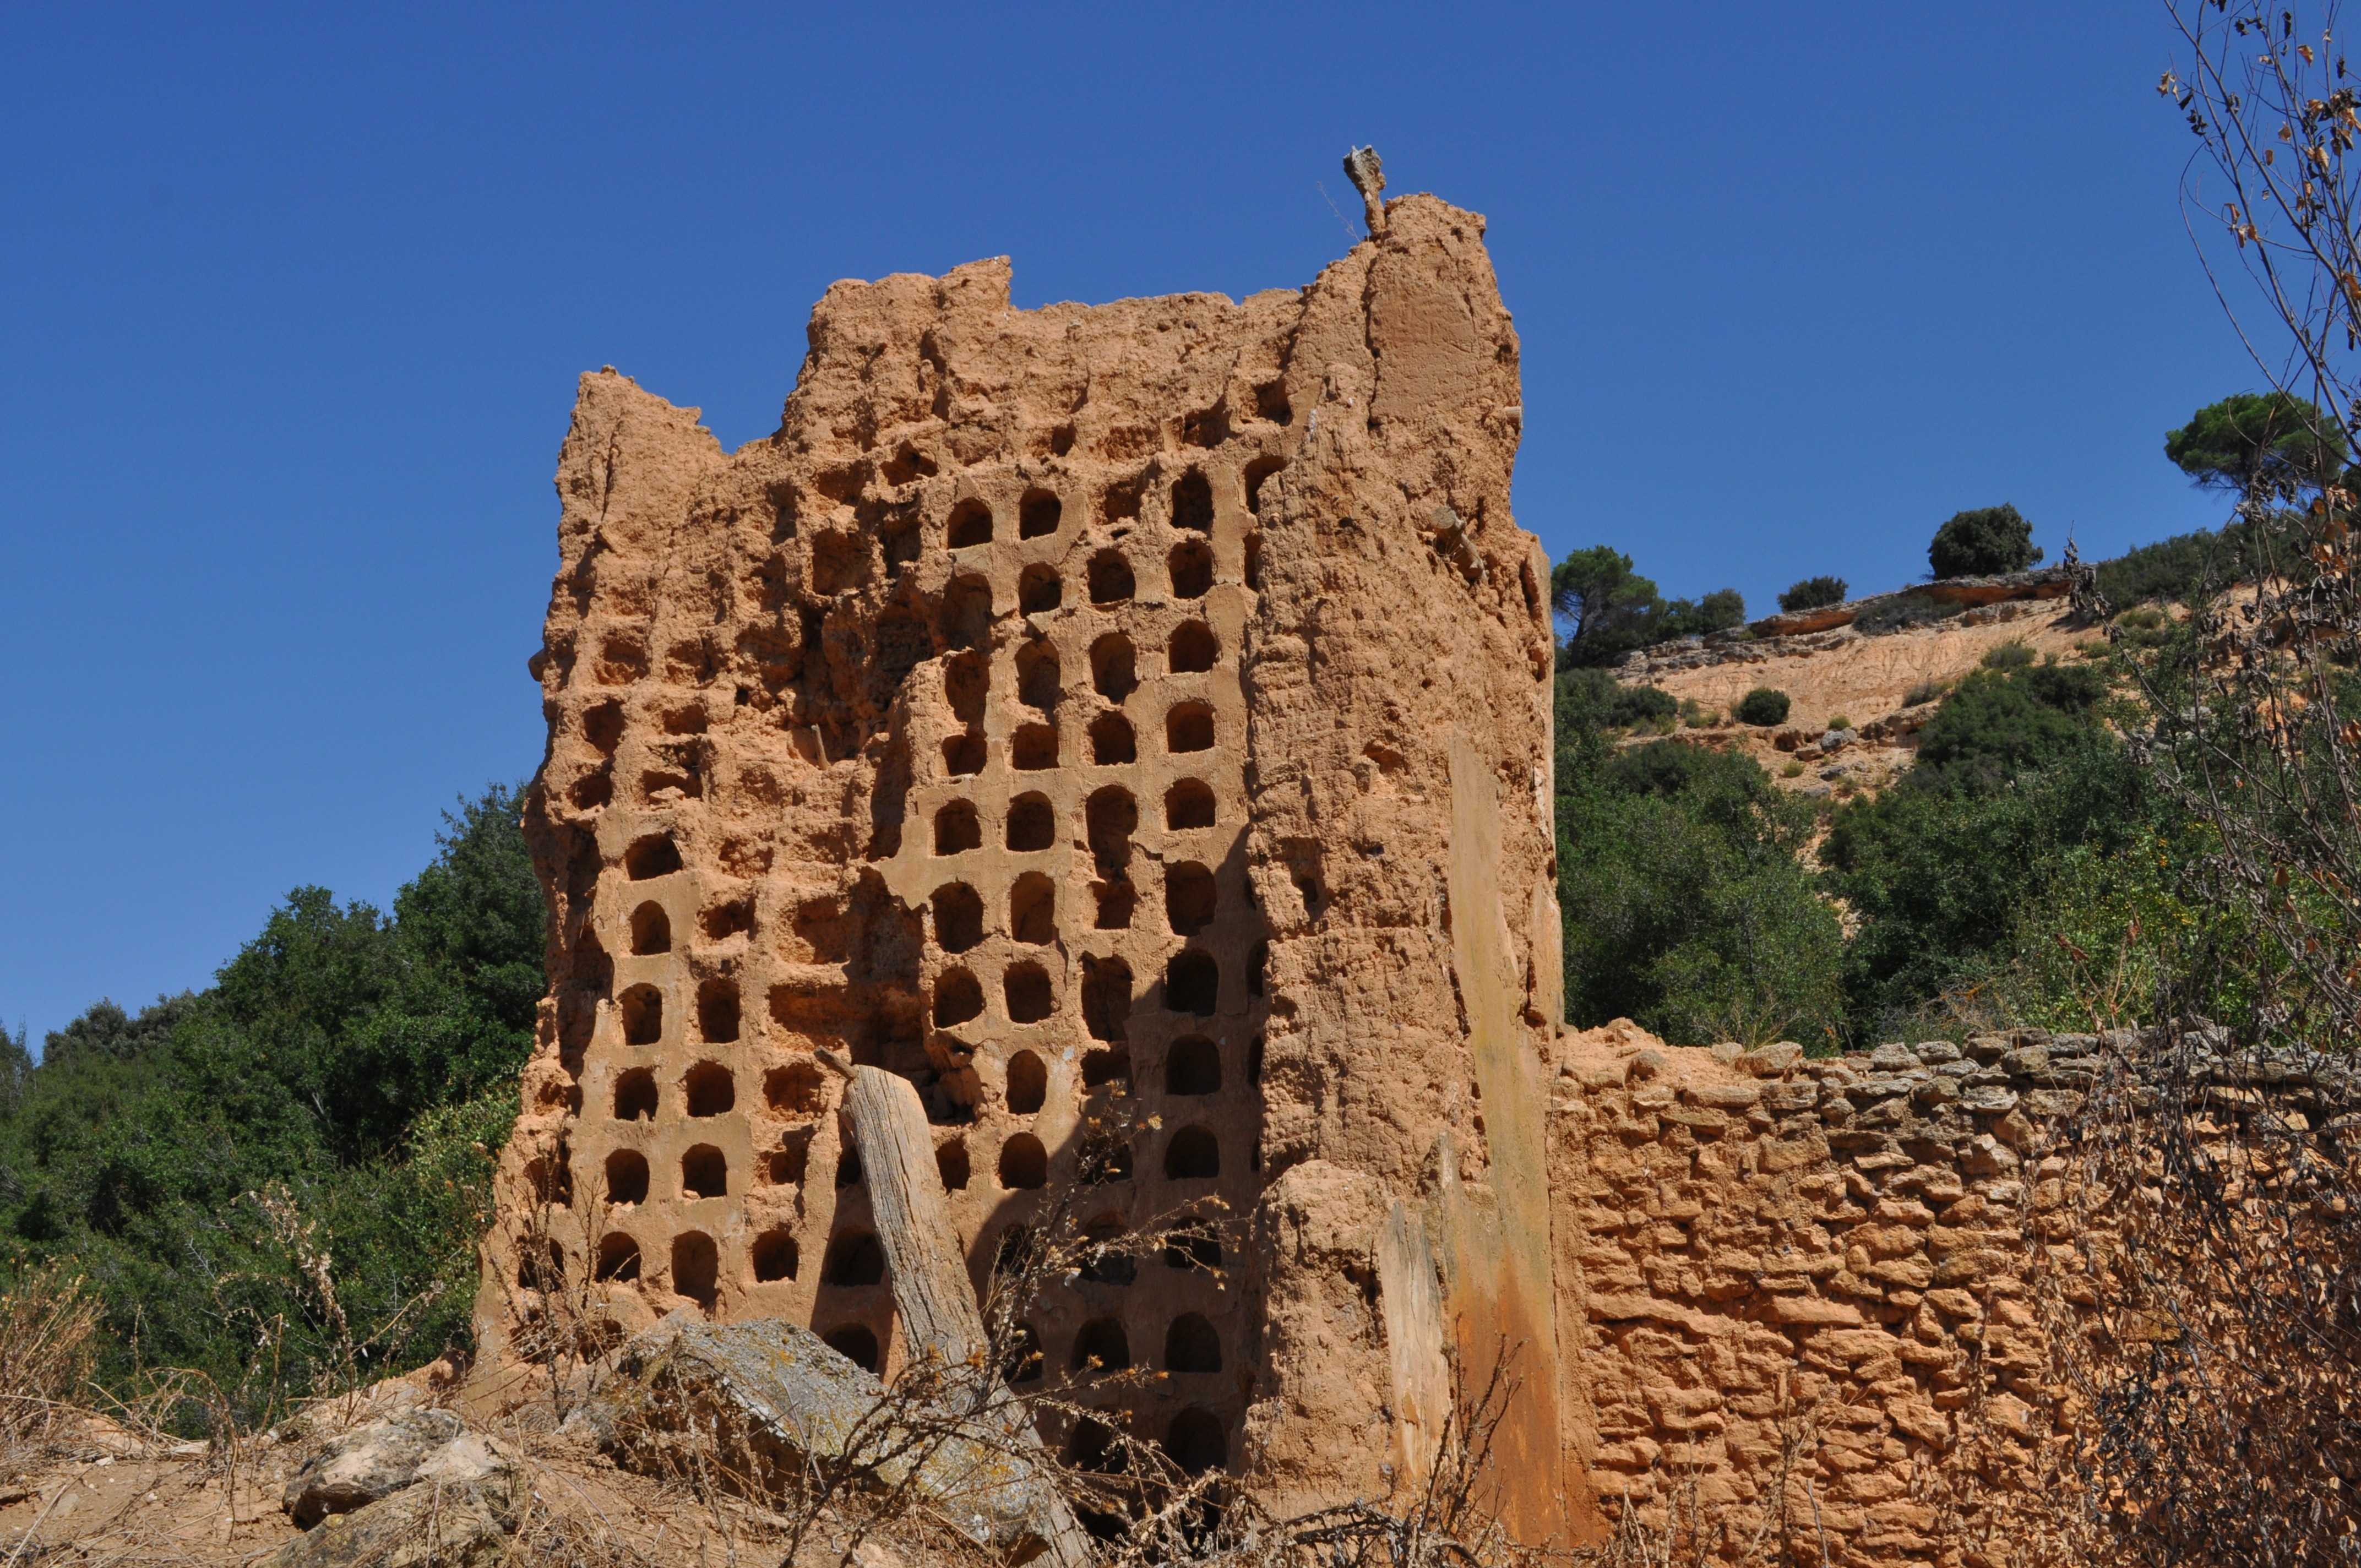
building, rural, fortification, place of worship, temple, ruins, refuge, palomar, nest, wadi, archaeological site, unesco world heritage site, historic site, ancient history